Piercebridge

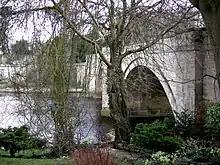
East side of bridge, from Piercebridge,looking south

There was no permanent inhabitation in the area until the Normans arrived in the mid 11th century.